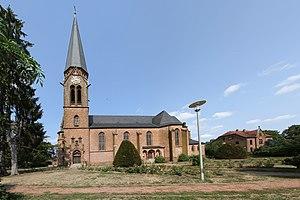
Église Saint Laurent de Contwig‎‎.